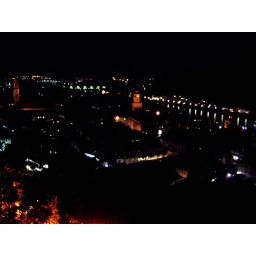
View from the castle over the city of Heidelberg and the river Neckar.